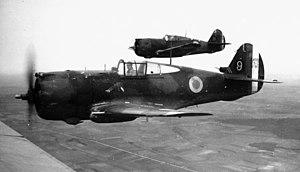
3 Curtiss H75 de la SPA 153 en formation
L'Escadrille SPA153 est une escadrille de l'armée de l'air française créée lors de la première guerre mondiale. Elle est toujours active et est la 2ᵉ des trois escadrilles de l'escadron de chasse 1/3 Navarre sur la base aérienne de Nancy-Ochey.